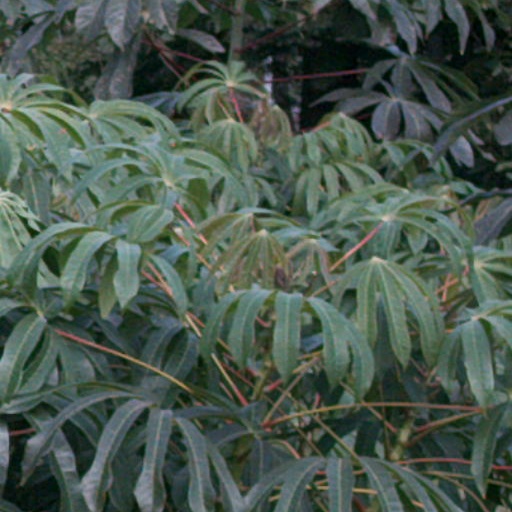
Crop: cassava